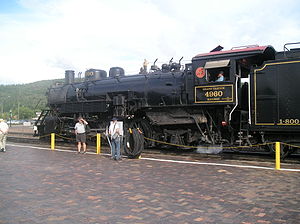
Grand Canyon Railway
Damplokomotiv på endestationen i Williams.
Grand Canyon Railway er et jernbaneselskab, der driver en passagerjernbanestrækning mellem Williams, Arizona, USA og Grand Canyon National Park, South Rim.